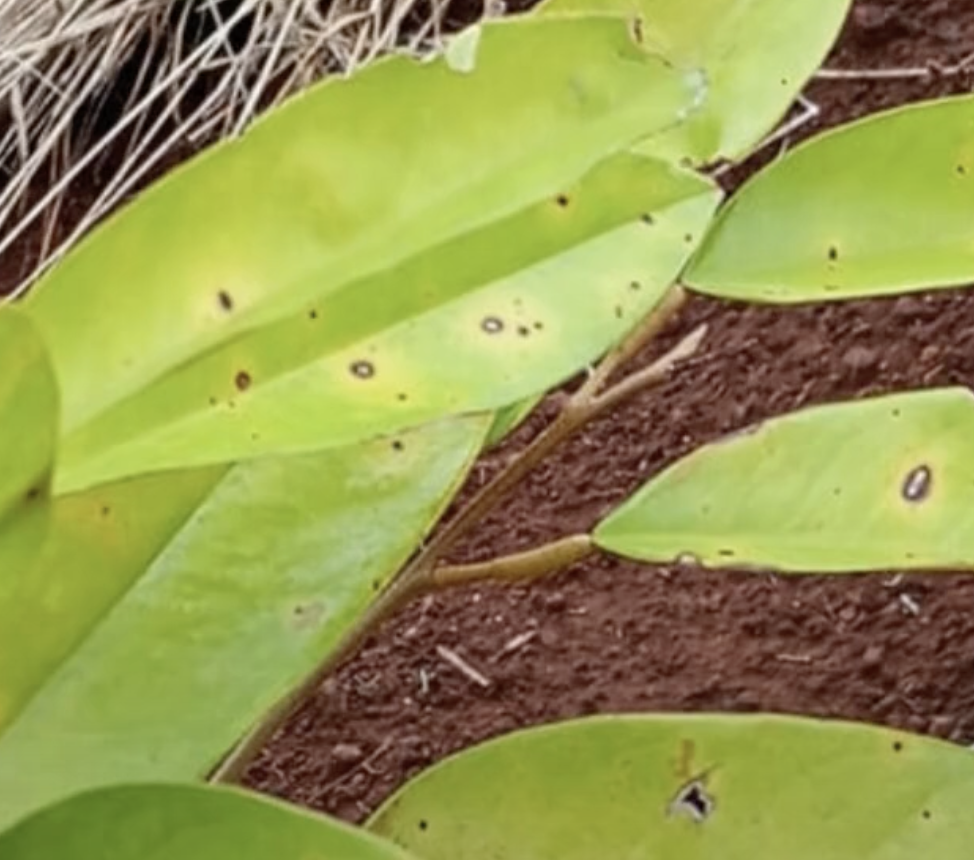
Label: canker_disease